ECall

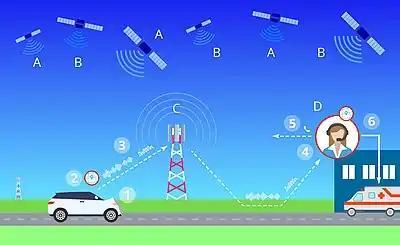
In case of a road accident (1) the in-car part computes the coordinates (2) thanks to global positioning satellites (A and B), connects to any of the nearest cell towers (3) and performs a voice call (4) to the operator (also transmitting encoded digital data), who speaks to the passengers of the distressed car (5) and requests a rescue operation (6)

The eCall initiative aims to deploy a device installed in all vehicles that will automatically dial 112 in the event of a serious road accident, and wirelessly send airbag deployment and impact sensor information, as well as GPS or Galileo coordinates to local emergency agencies. A manual call button is also provided. eCall builds on E112. According to some estimates, eCall could reduce emergency response times by 40 percent in urban areas and by 50 percent in rural areas.